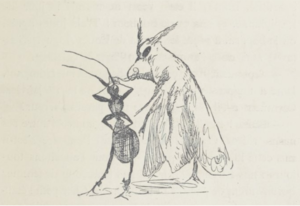
Croquis de la première lettre illustrée par Doré en 1837
Paul Gustave Louis Christophe Doré dit Gustave Doré, né le 6 janvier 1832 à Strasbourg et mort le 23 janvier 1883 à Paris dans son hôtel de la rue Saint-Dominique, est un peintre, sculpteur, illustrateur et caricaturiste français.